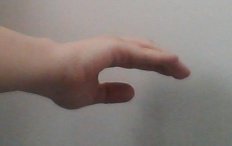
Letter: jeem